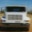
Label: truck